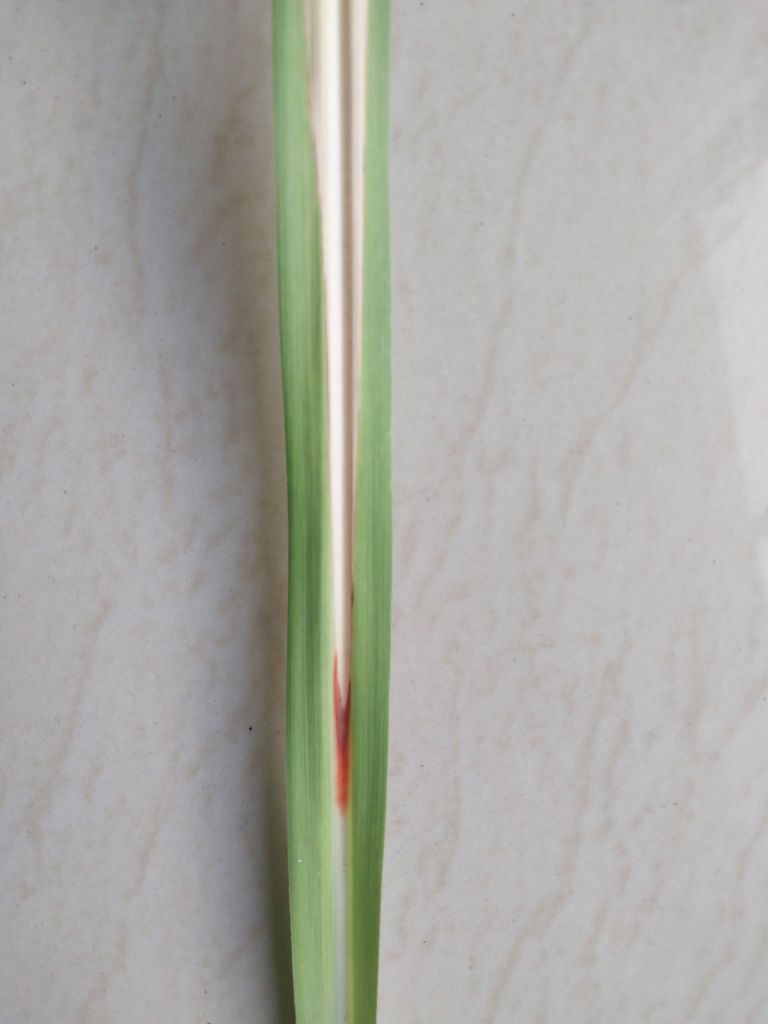
Label: Brown Spot